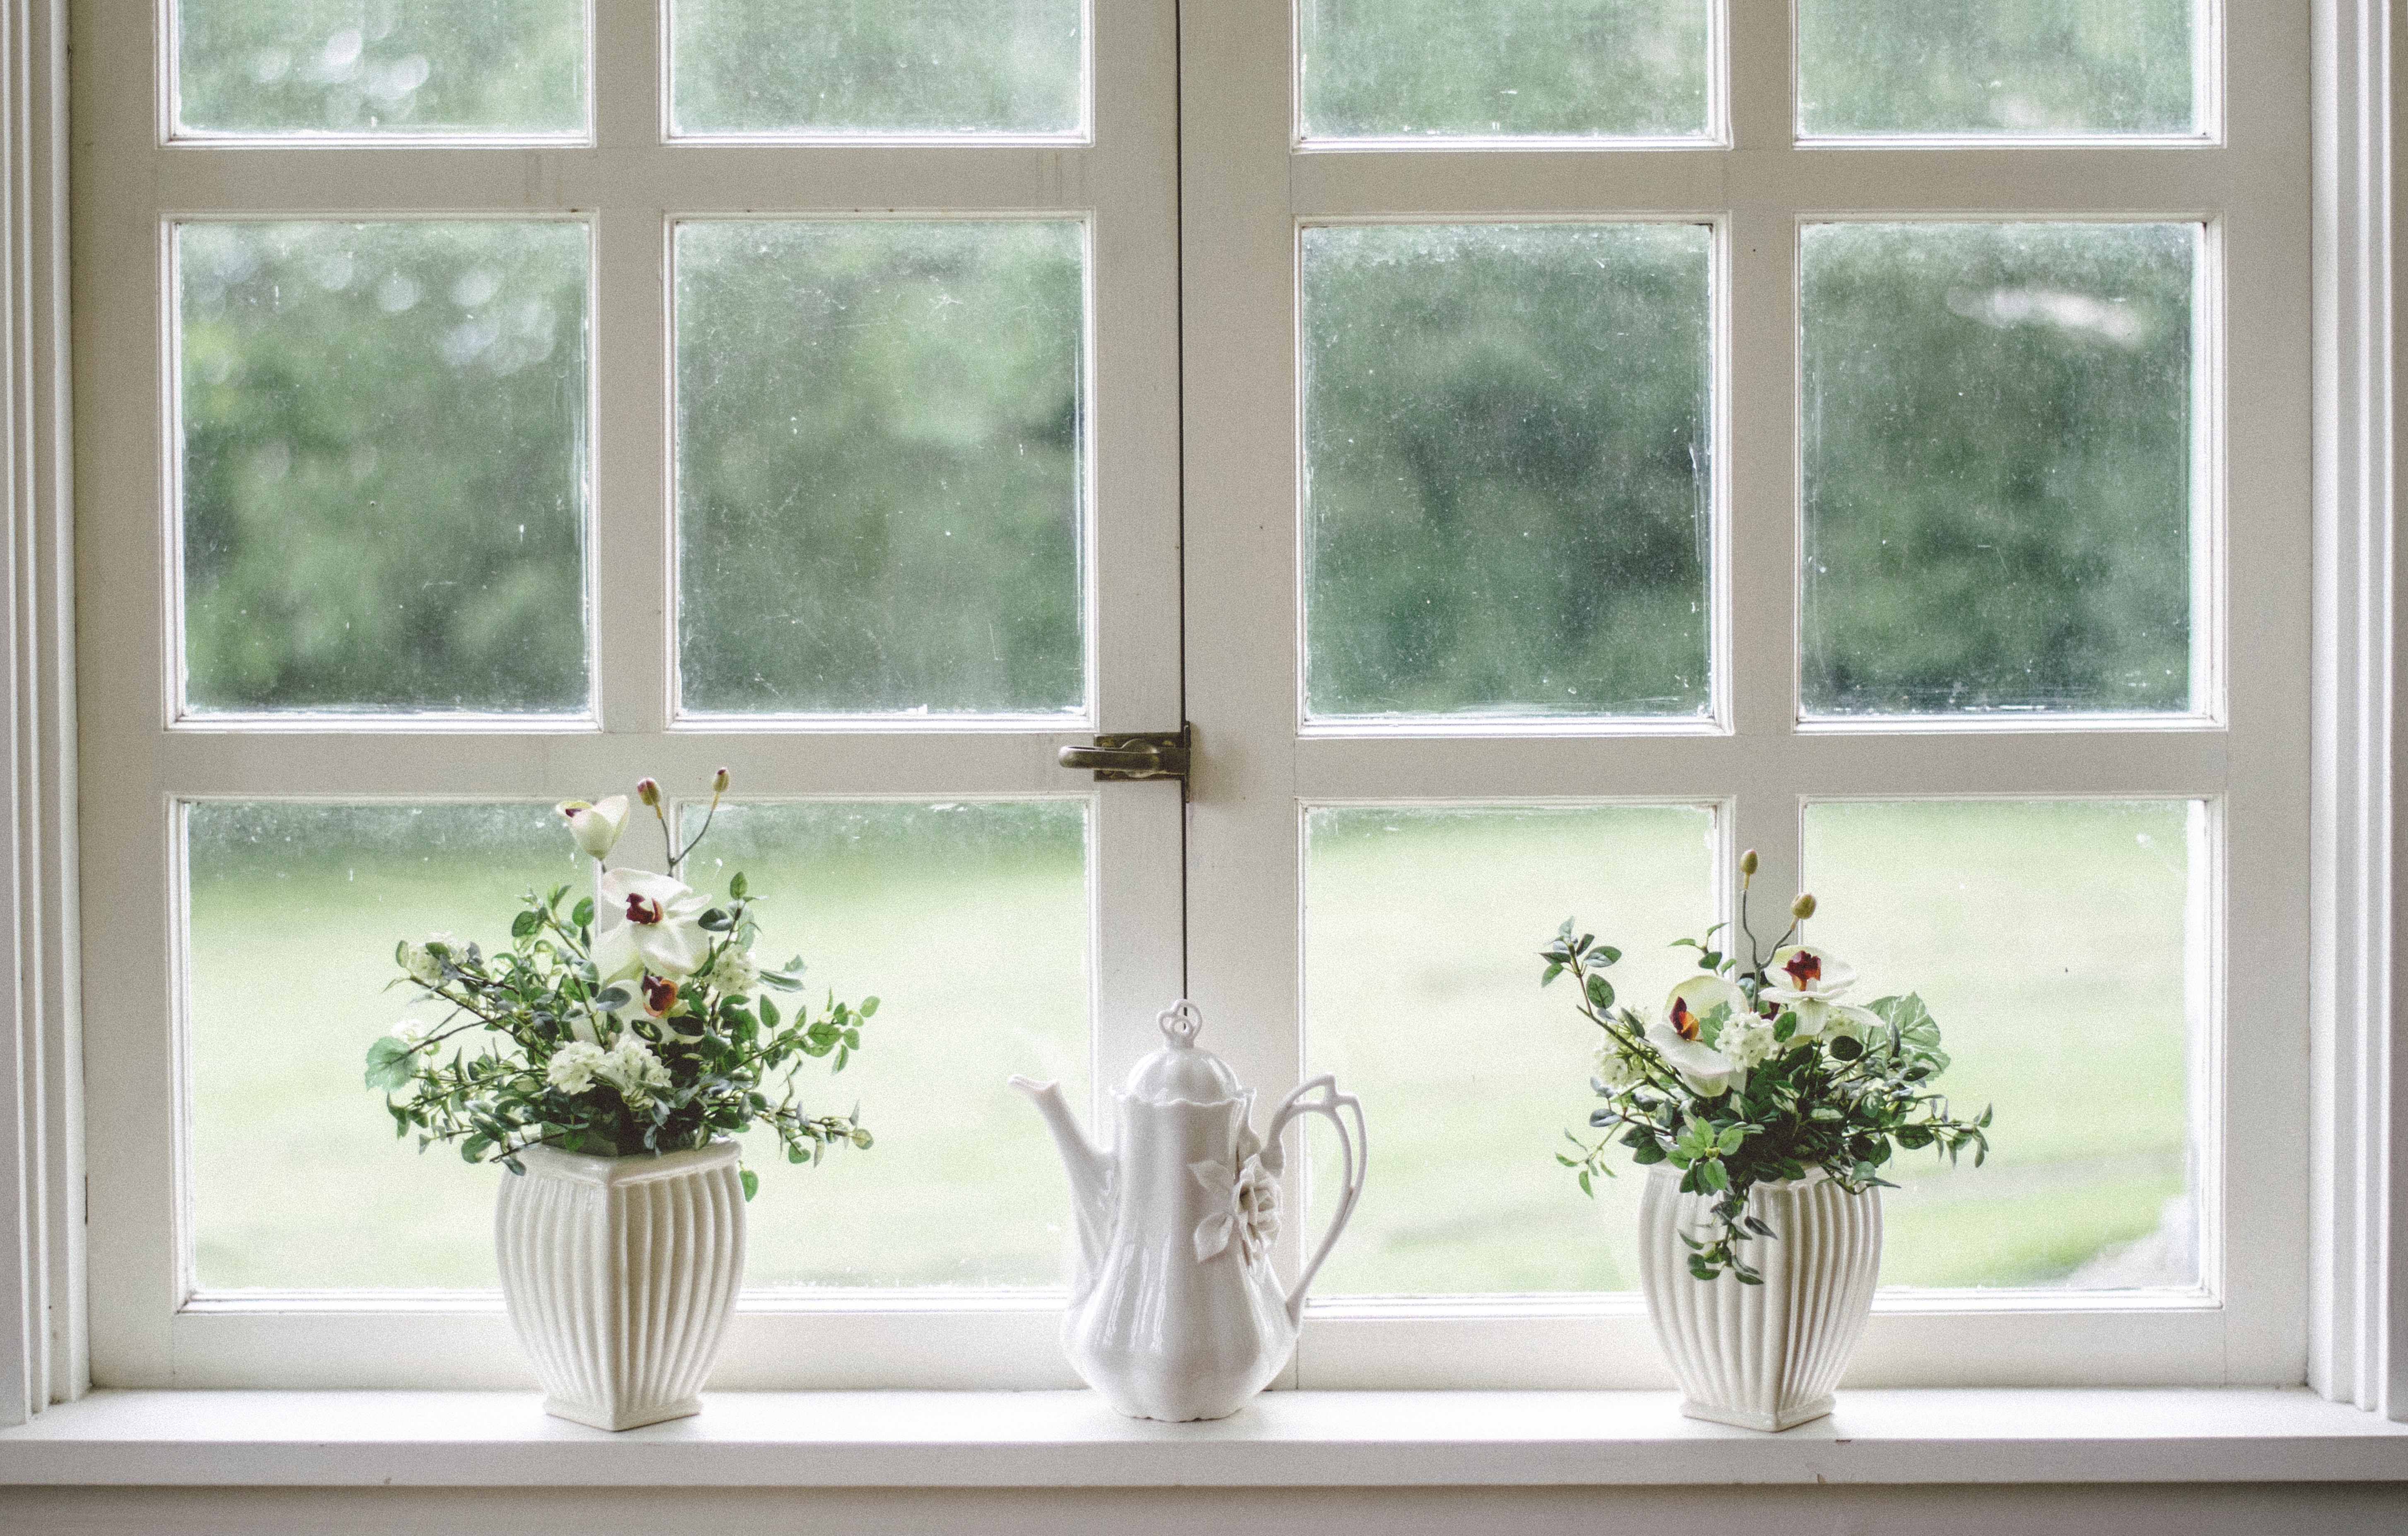
window, home, curtain, room, door, interior design, window covering, window treatment, sash window